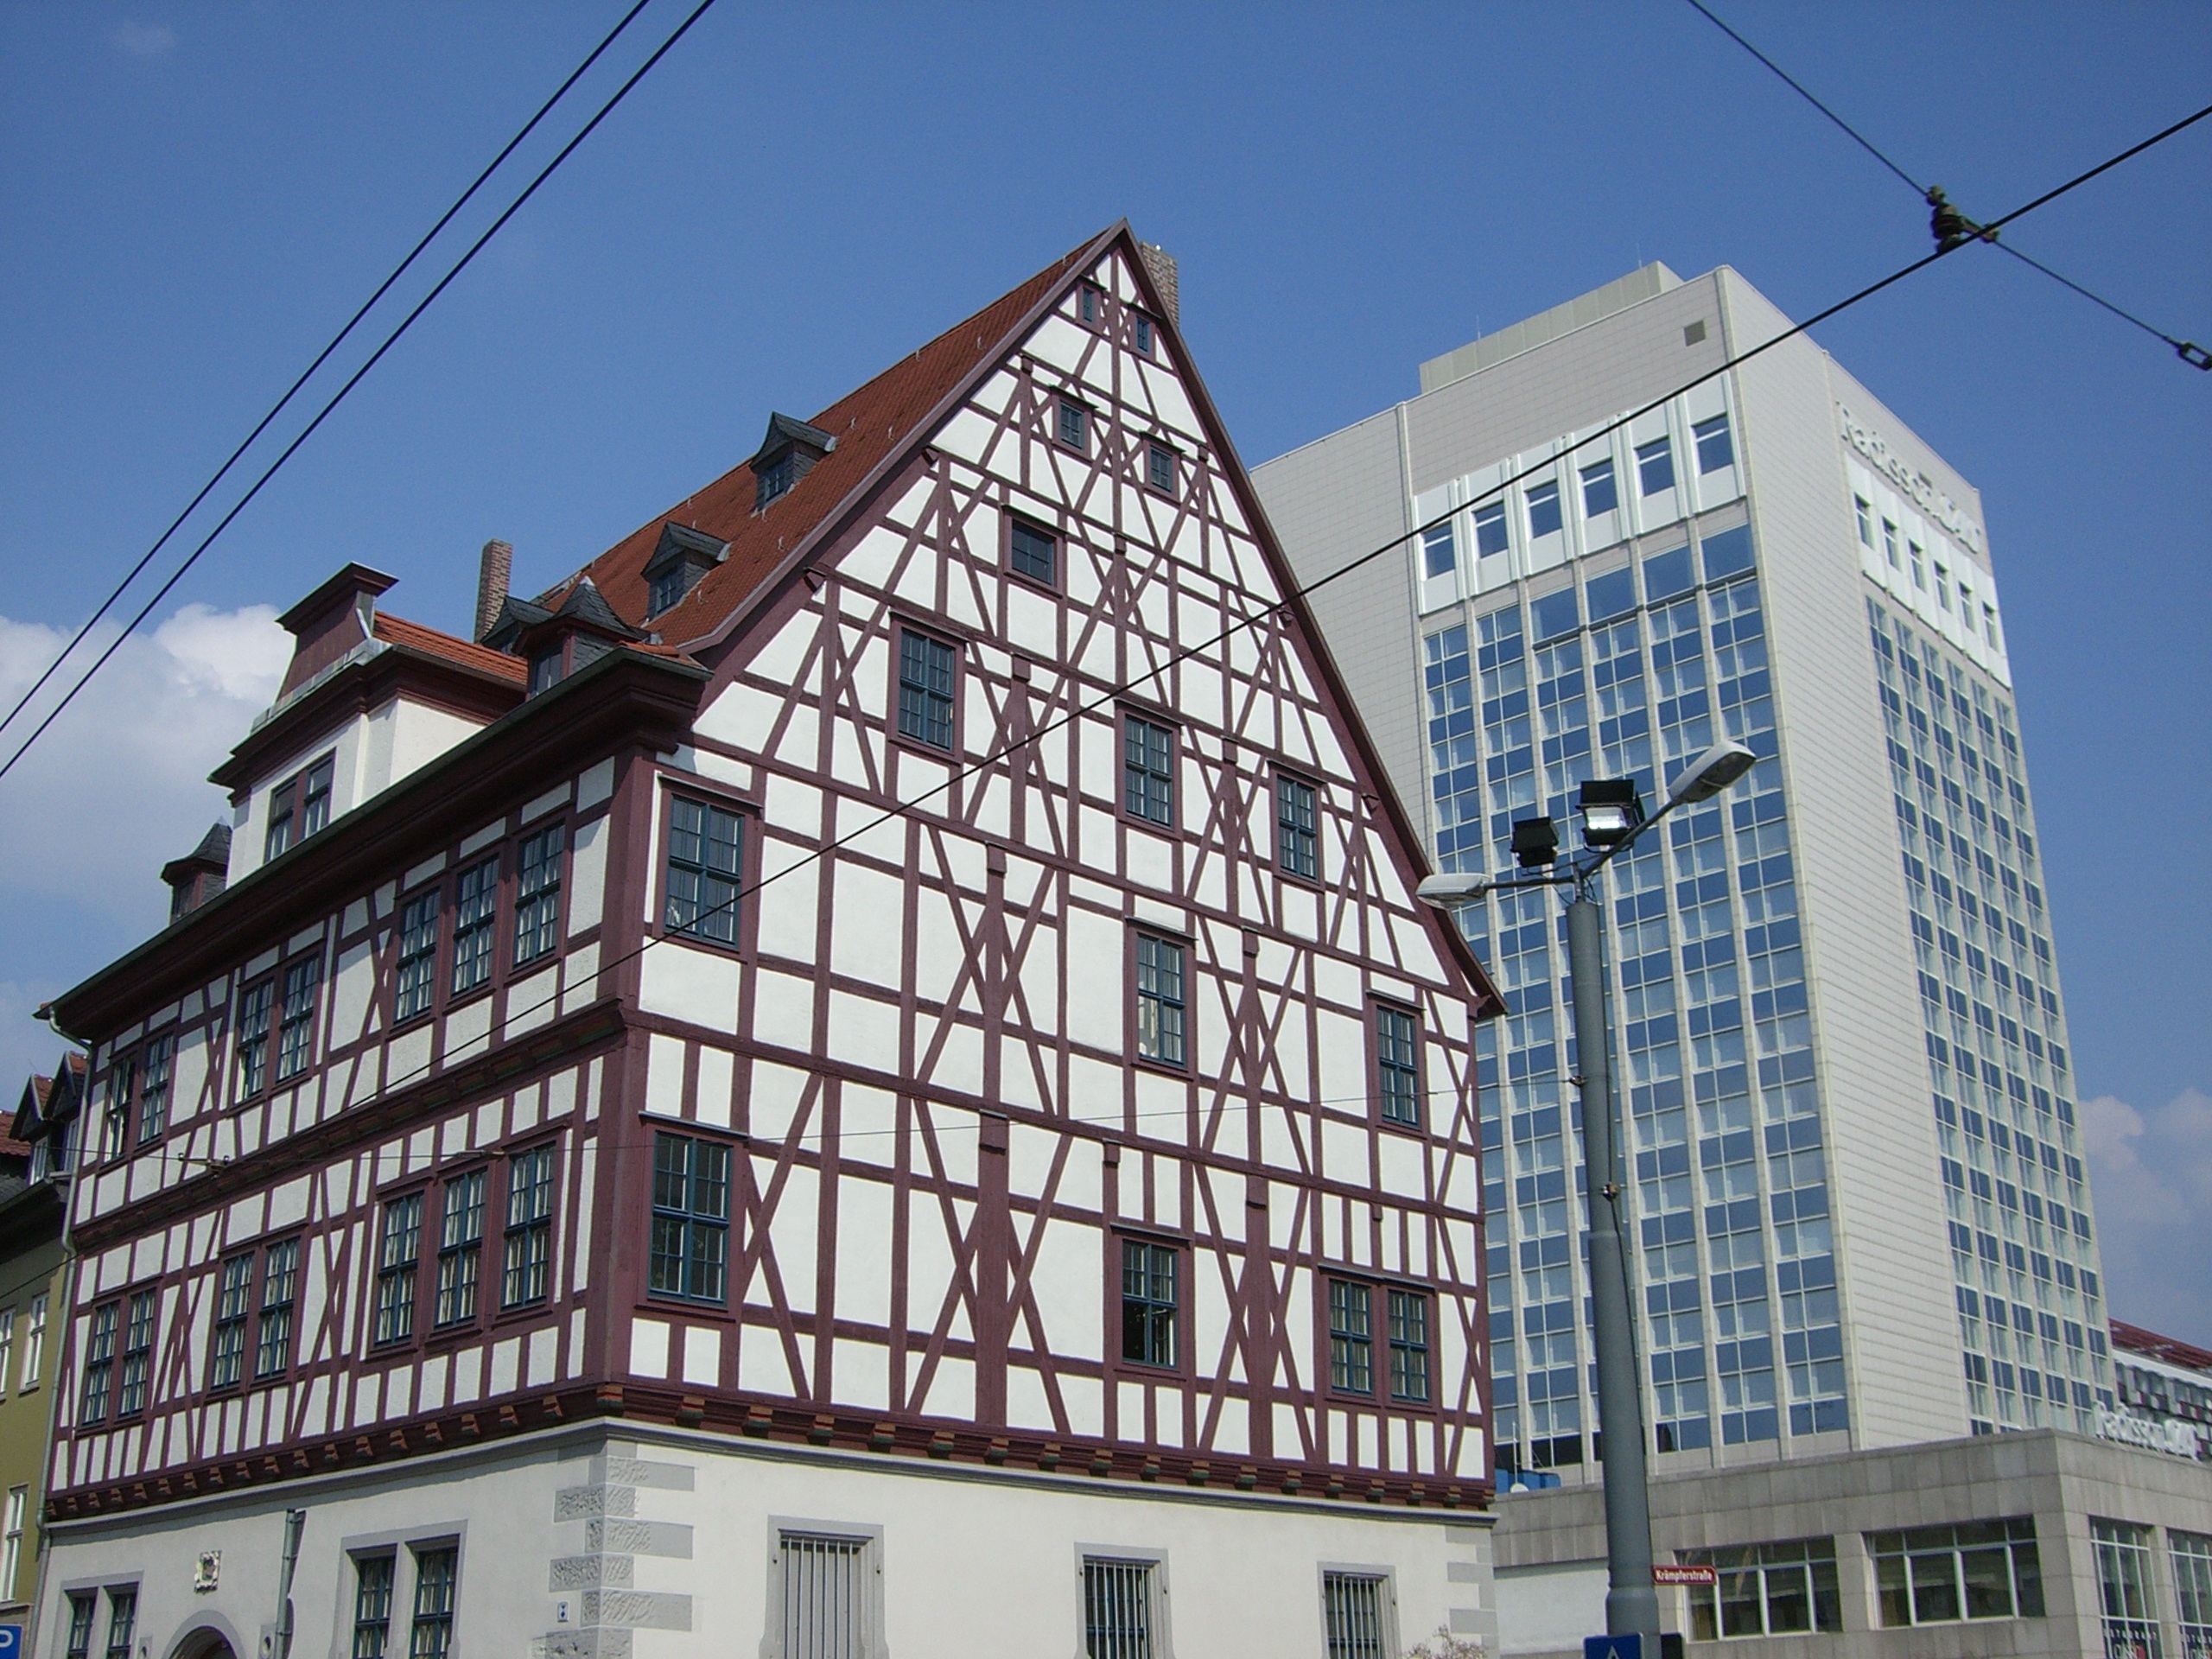
architecture, house, building, city, skyscraper, downtown, facade, contrast, tower block, old town, historically, erfurt, neighbourhood, facades, truss, old and new, urban area, residential area, human settlement